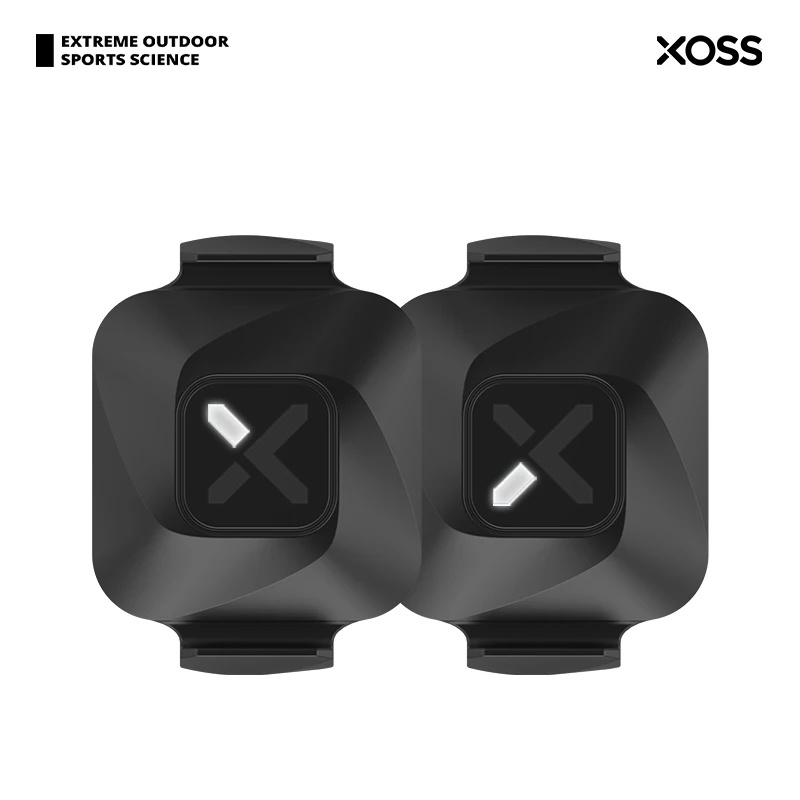
XOSS Vortex Speed Cadence Sensor for Bicycle Computer IPX7 Waterproof 300Hrs Battery Life Bluetooth ANT+ Bike Accessories MTB
• IPX7 Waterproof : The XOSS Vortex Speed Cadence Sensor is waterproof, making it perfect for use during rainy rides or in wet conditions. • 300Hrs Battery Life : With a battery life of up to 300 hours, the XOSS Vortex Speed Cadence Sensor provides reliable and long-lasting performance. • Bluetooth ANT+ Bike Accessories : The XOSS Vortex Speed Cadence Sensor can be easily paired with your bike computer via Bluetooth or ANT+, allowing for seamless integration and data transfer. • Wireless Stopwatch : The XOSS Vortex Speed Cadence Sensor features a wireless stopwatch, allowing you to easily track your time and speed during workouts or rides. 【After-sale Support】If there is any question when using the product, you can connect us by Email: support@xoss.co 【Attention】XOSS APP currently does not support recording indoor cycling activities. If there is a need for indoor training, you can use it with other cycling apps. Please watch the tutorial video of the VORTEX before use. 【Speed & Cadence Dual Mode】XOSS VORTEX Cycling sensor has two modes: Speed or Cadence Mode. Connects Through ANT+/Bluetooth, You can fast switch mode via XOSS APP anytime you want. VORTEX also compatible with other devices, you can consult us for details. To get both speed and cadence data, you need to install two sensors. Only one mode is available at a time. 【Accurate Data & XOSS APP Support】Through VORTEX speed and cadence sensor, your cycling data is more accurate than GPS. Real cadence in real-time to pace your cycling on XOSS bike computer and XOSS App. Measure range: Cadence max 250RPM/Speed max 85KM/H. 【IPX7 Waterproof】Prevent water and dust, make your riding better in extreme weather.
Brand: WAYBIKER
Category: Sporting Goods > Outdoor Recreation > Cycling > Bicycle Accessories > Bicycle Computer Accessories > Bicycle Computer Cadence Sensors